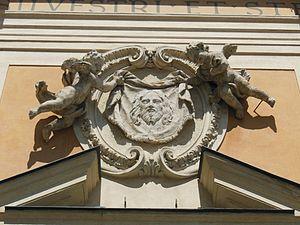
La basilique San Silvestro in Capite est une église-basilique romaine située entre le Campo Marzio et le Quirinal sur la Piazza San Silvestro dans le rione de Colonna. Dédiée au pape Sylvestre Iᵉʳ, elle doit son nom particulier à la tradition selon laquelle une partie de la tête de saint Jean-Baptiste, relique conservée à Constantinople, fut ramenée à Rome par des moines grecs à la fin du XIIᵉ siècle et conservée dans une église à proximité avant d'être transférée dans la chapelle de la basilique où elle est aujourd'hui visible.